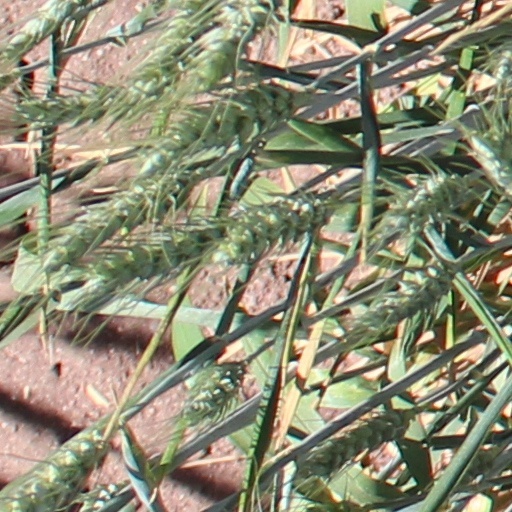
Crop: wheat